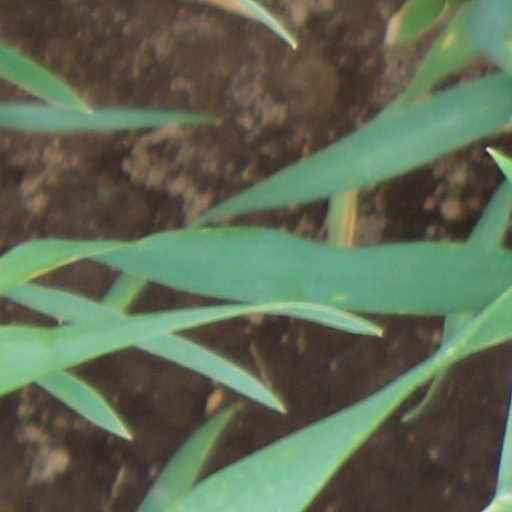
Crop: wheat